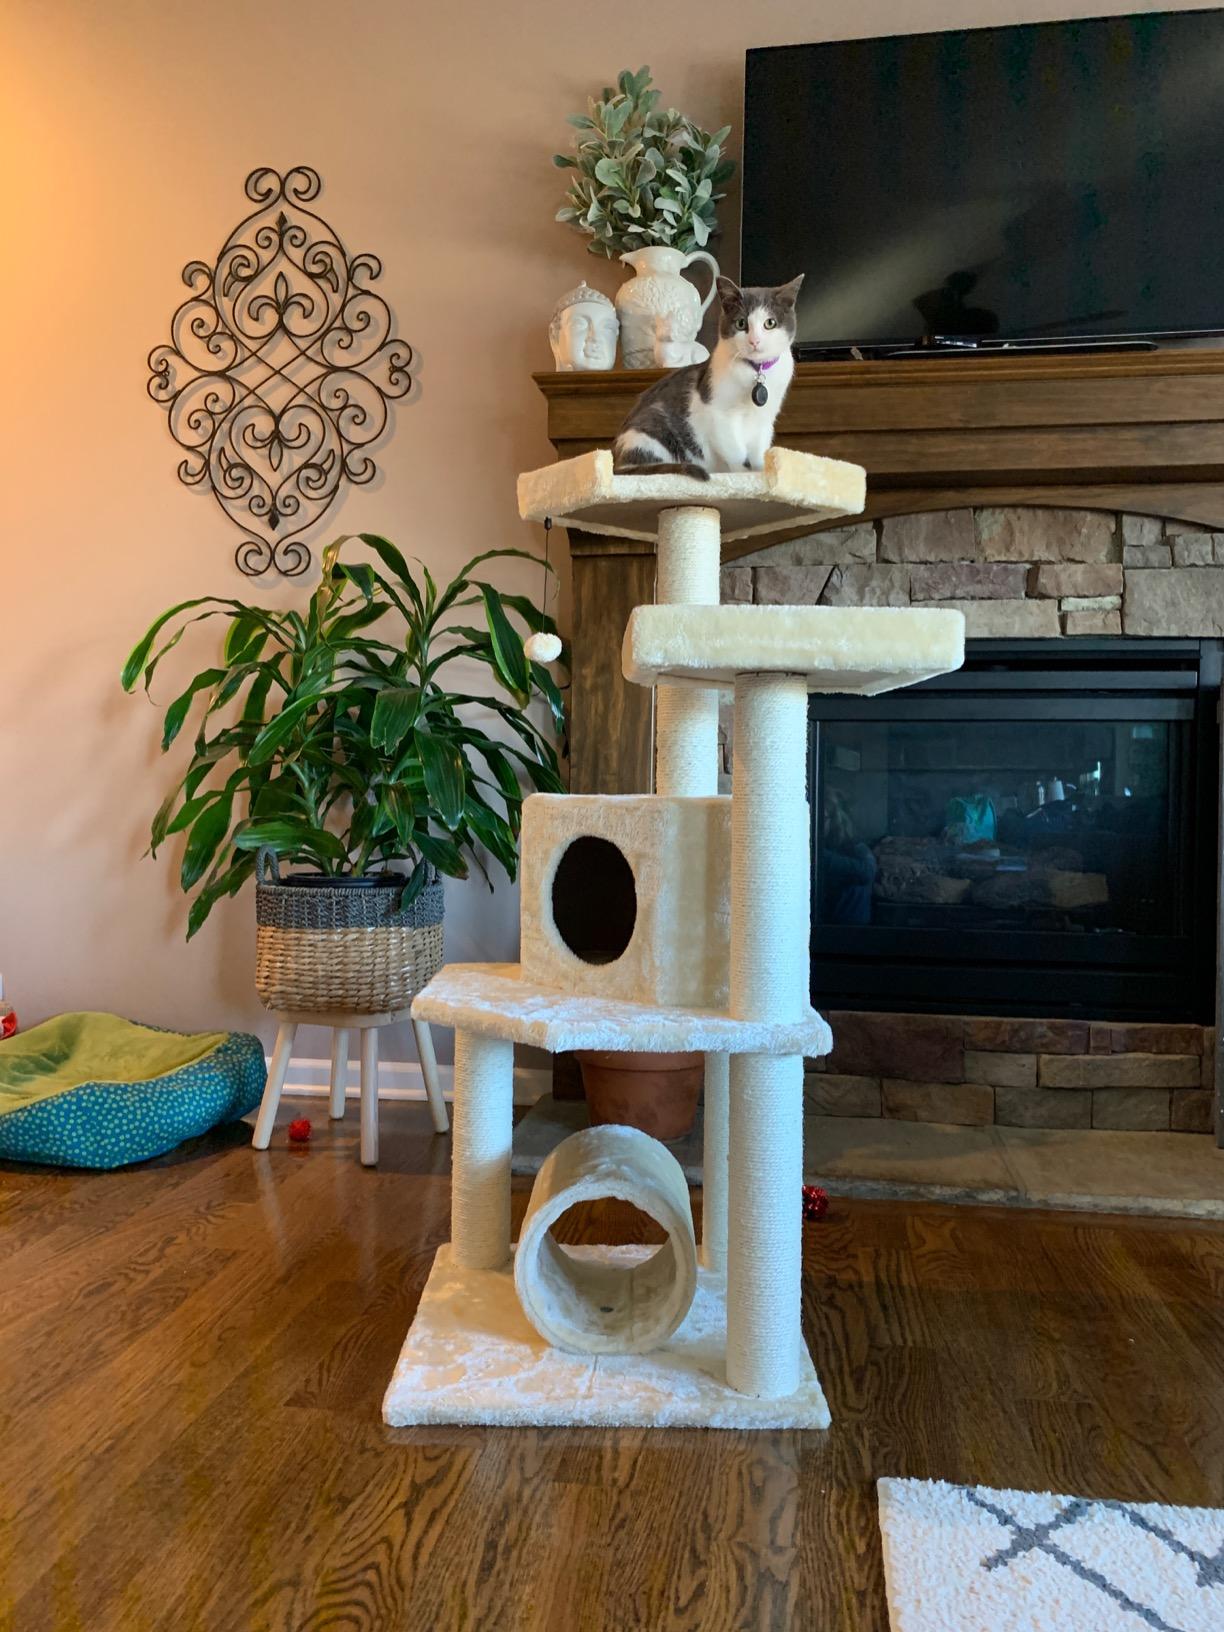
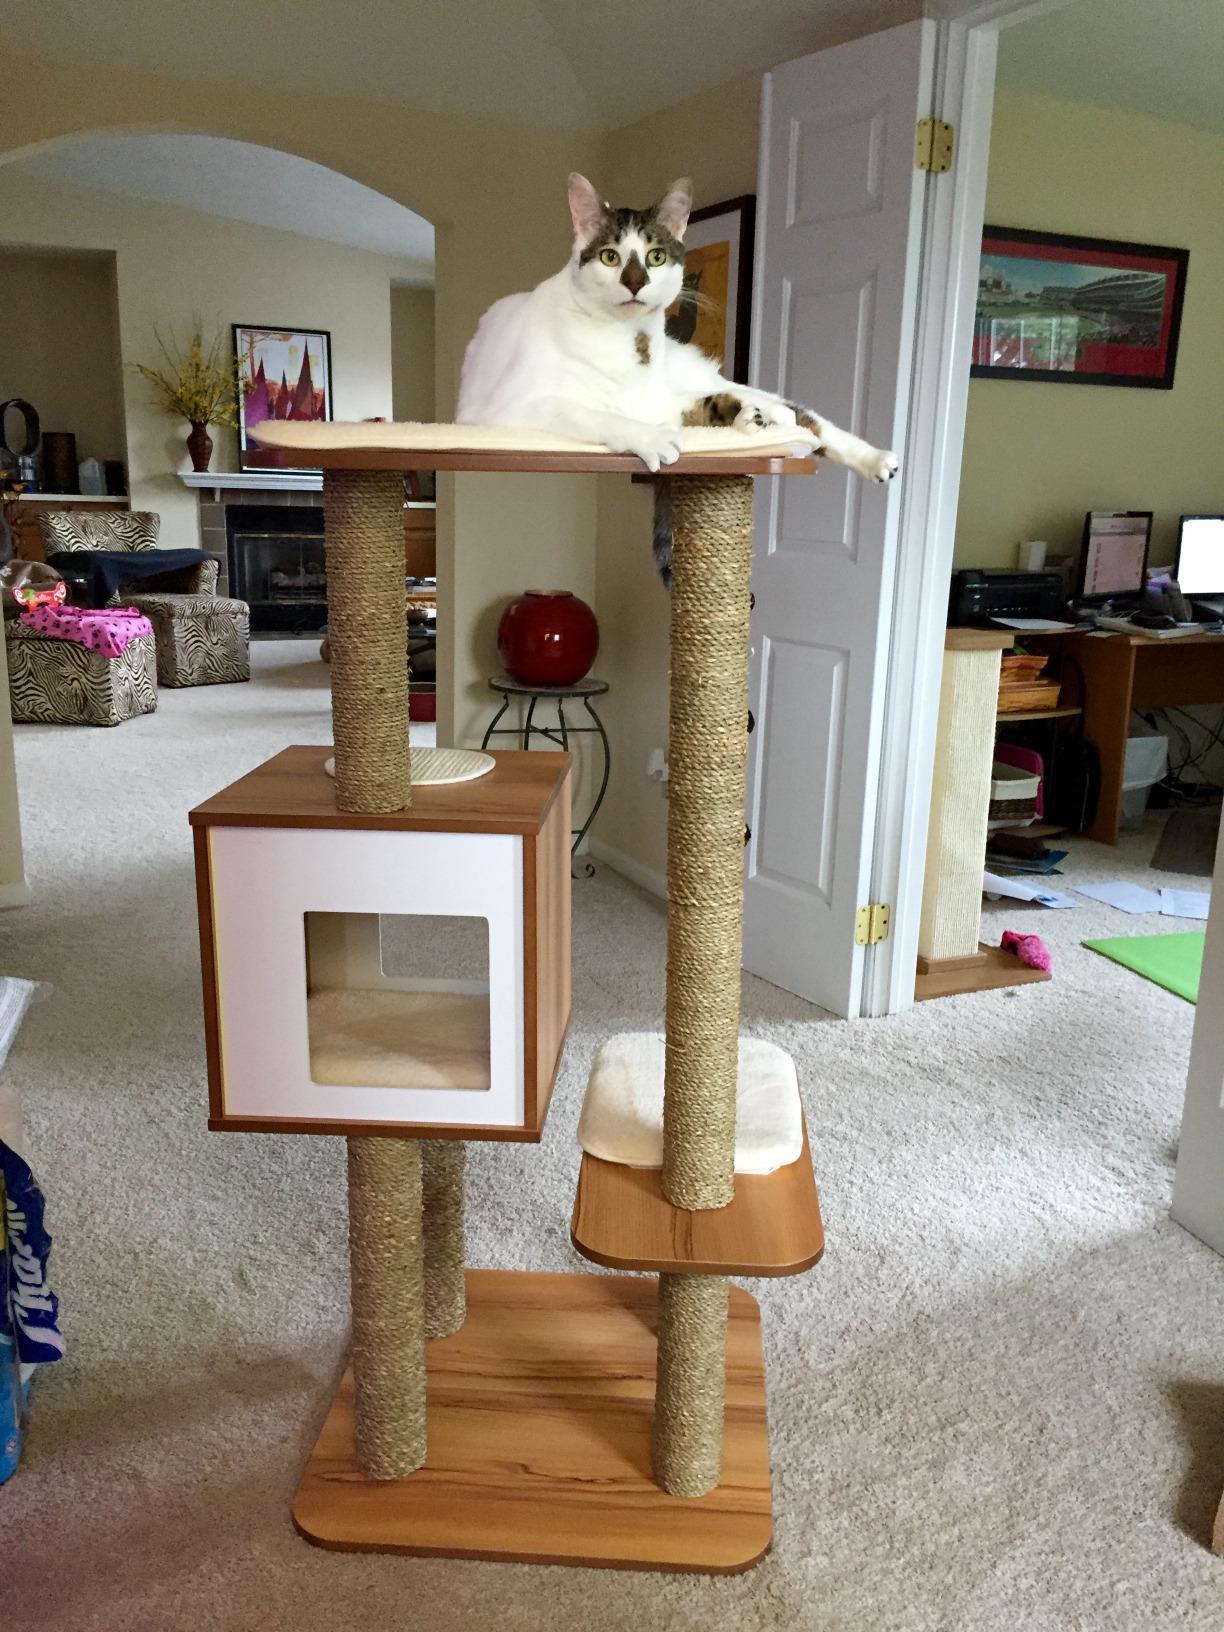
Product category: items_cat tree
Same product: no